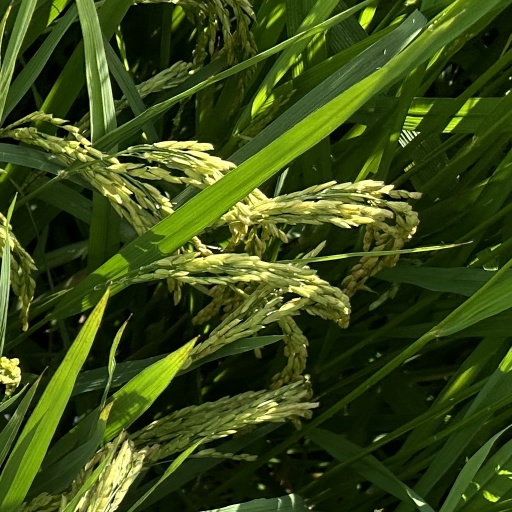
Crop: rice